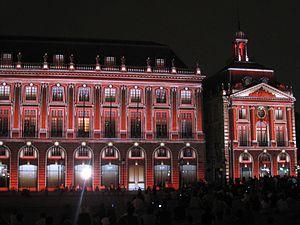
Bordeaux fête son vin
Bordeaux fête le vin est une fête qui se déroule tous les deux ans dans le centre de la ville de Bordeaux, durant quatre jours. Elle a lieu aux alentours du 21 juin et du 24, du jeudi au dimanche. La première édition a eu lieu en 1998.